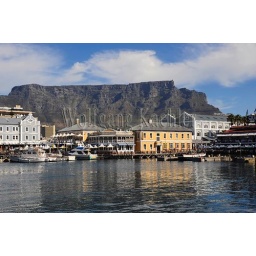
South africa, cape town, waterfront with table mountain in background